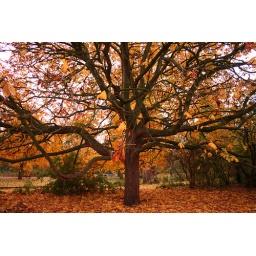
ES-HOLL-000046 - October 2007. Colourful autumn leaves make a bed beneath a tree in Vondel Park, Amsterdam.